Alejandra Sepúlveda

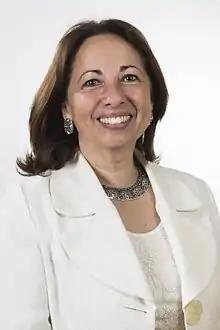

Alejandra Amalia Sepúlveda Orbenes (born 13 November 1965) is a politician currently serving as a member of the Chamber of Deputies of Chile, representing District 16 of the O'Higgins Region. She previously served as President of the Chamber of Deputies.